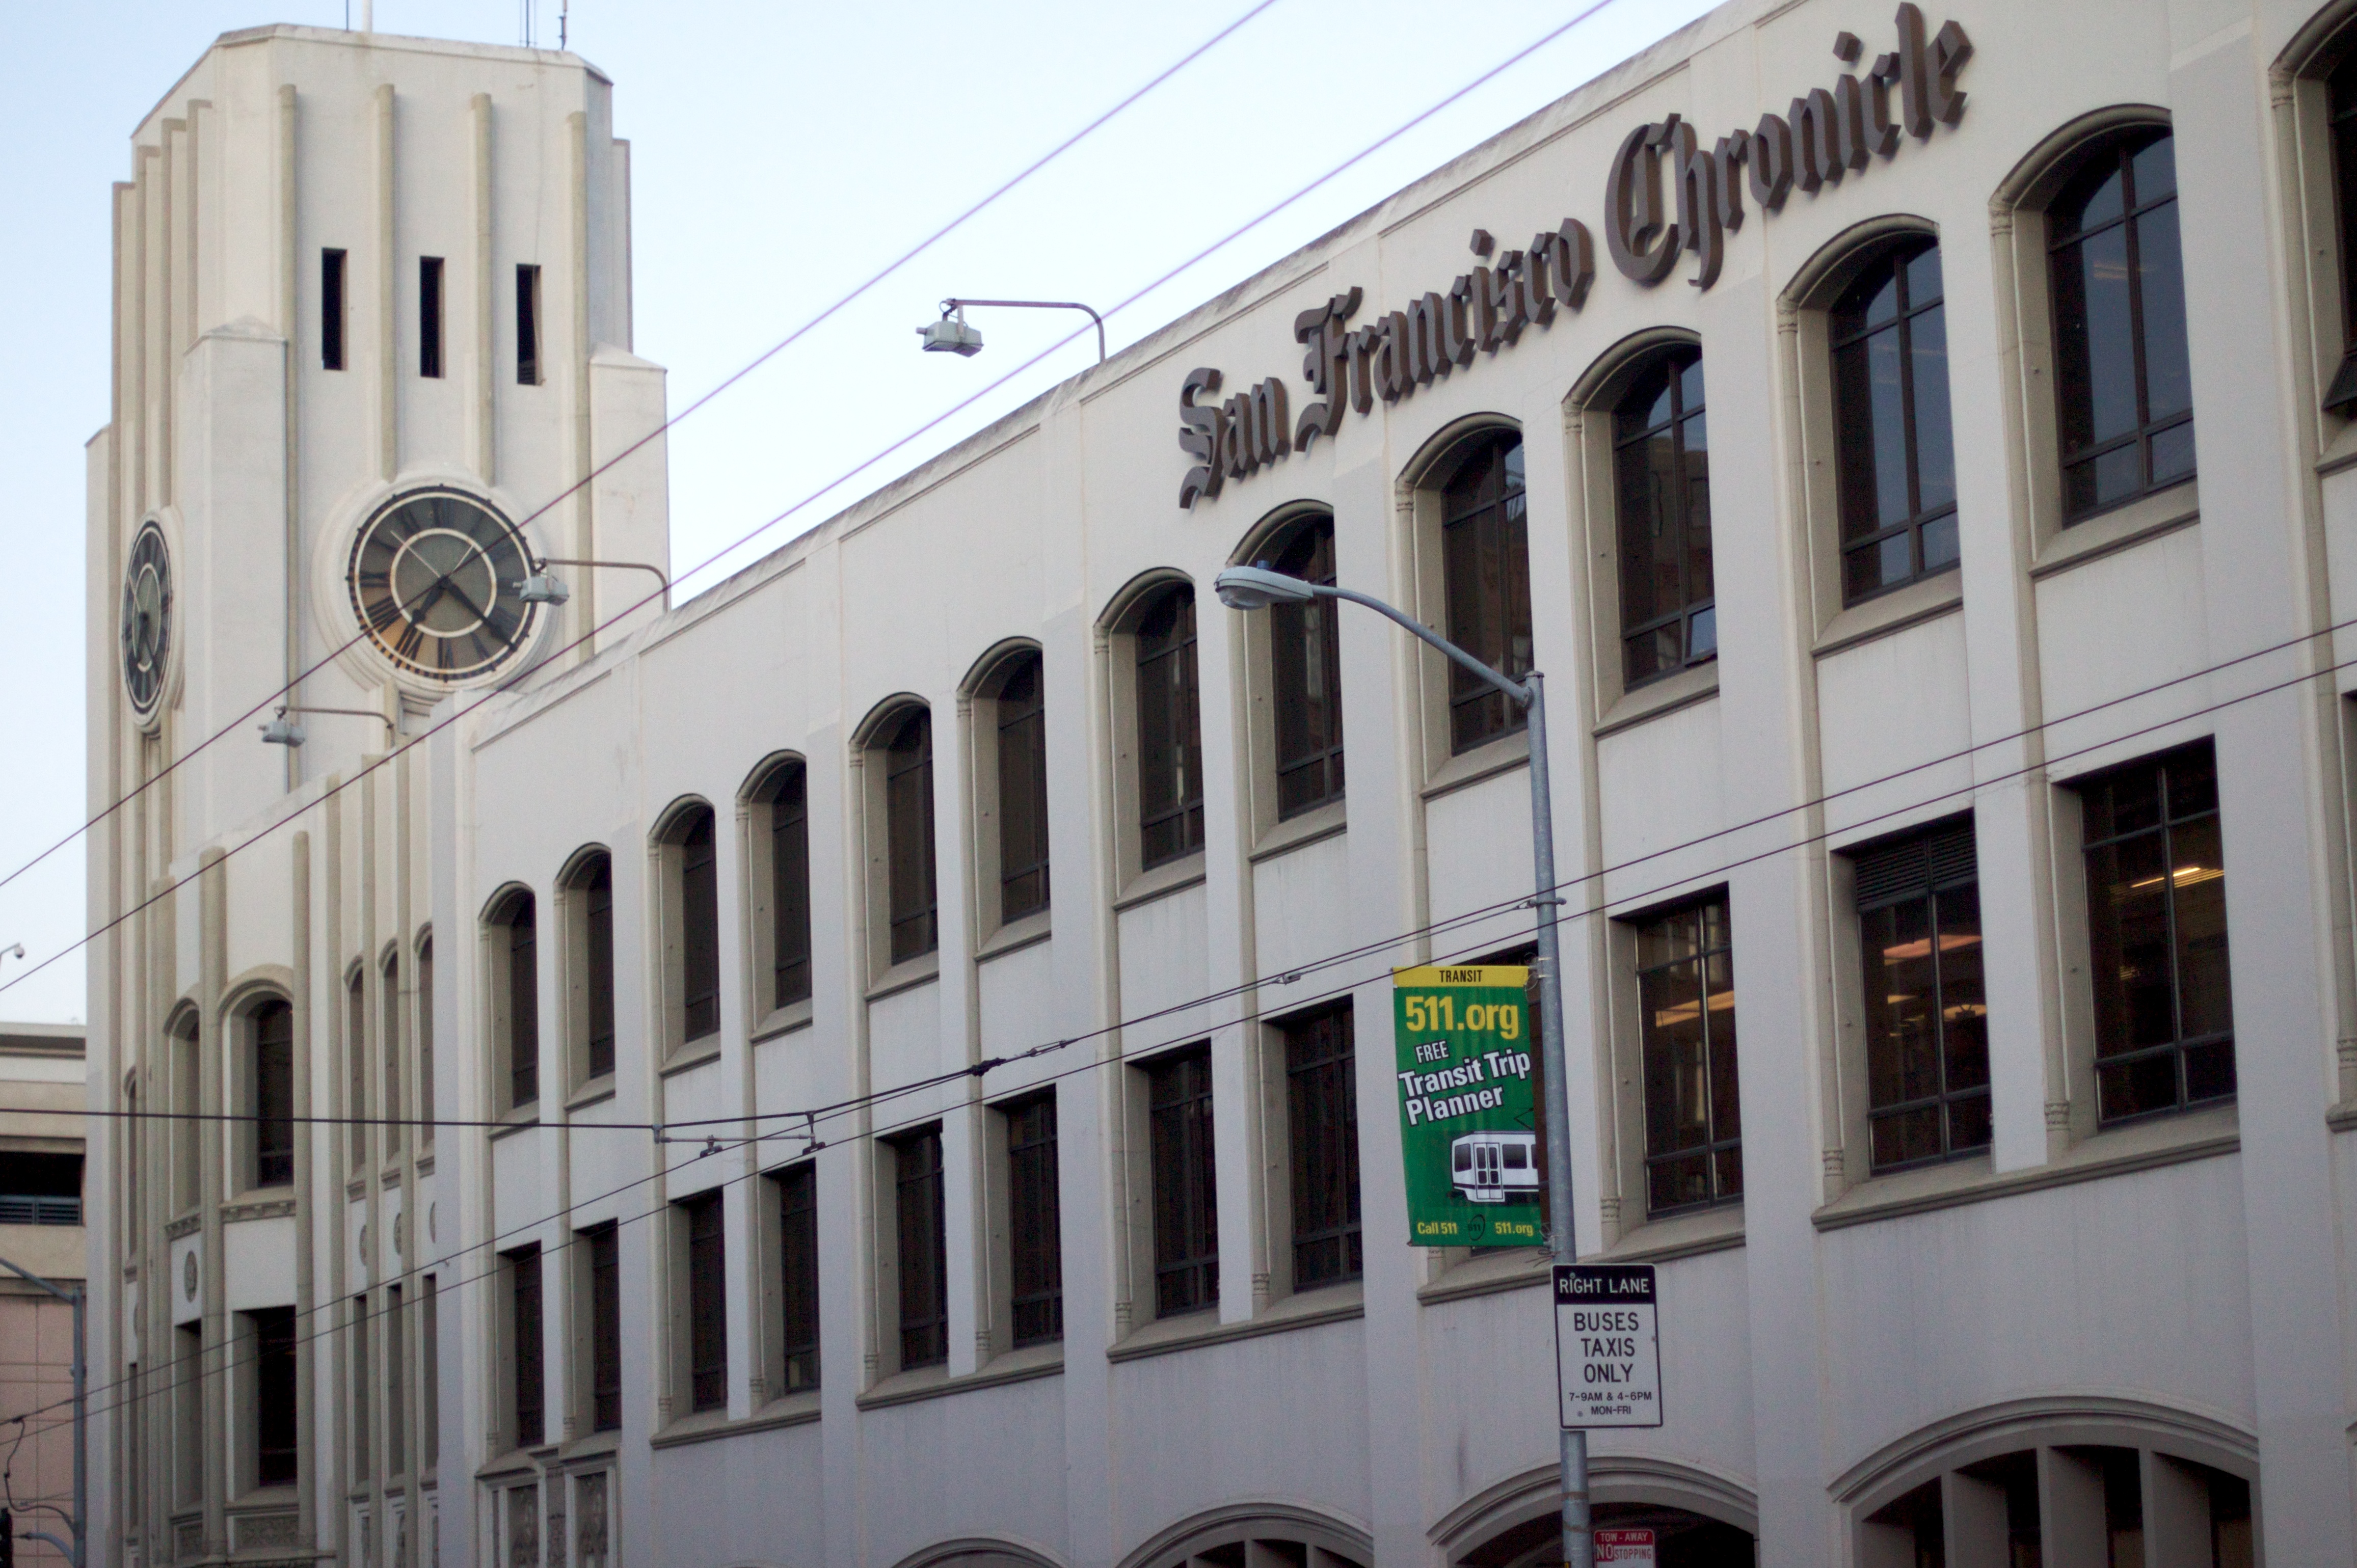
architecture, town, building, palace, downtown, facade, sanfrancisco, synagogue